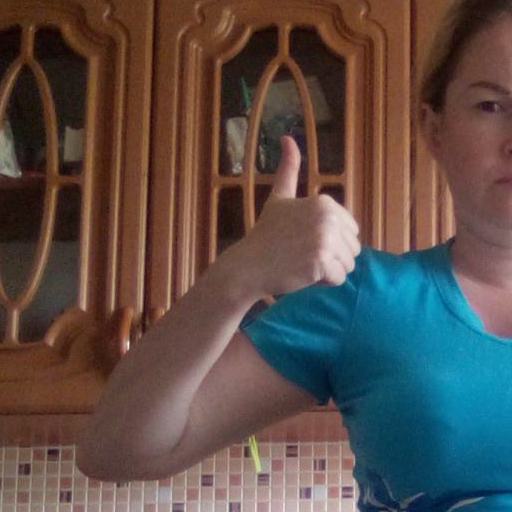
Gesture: like